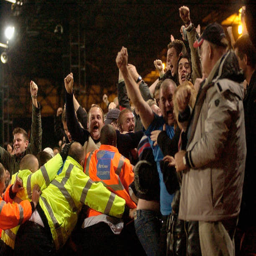
fans celebrate their teams goal during the match .